USC Trojans

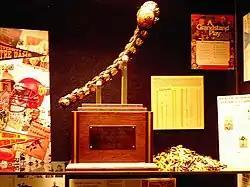
The First Jeweled Shillelagh.

Since starting water polo in 1922, the Trojans have compiled a 1191-511-8 (.699) record, winning 15 conference championships along the way.